Victor Mayer

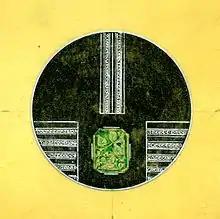
Design of an Art Déco powder compact, drawn in the nineteenthirties by Victor Mayer

Victor Mayer‘s creative works embrace four periods. He began in 1885 in the style of historicism at the Arts and Crafts School in Pforzheim, progressing towards the Jugendstil / Art Nouveau in the early 1900s, moving on to Art Deco after the First World War. With his late avant-garde designs created after 1940, he pointed the way forward to the 1950s. Documents from the company’s archives show that Victor Mayer continued to make significant contributions to the manufacture’s creative designs until short before his death; in 1945 at the age of 88 he designed numerous pieces of jewellery which sold very well until in the 1960s.